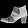
Label: Ankle boot